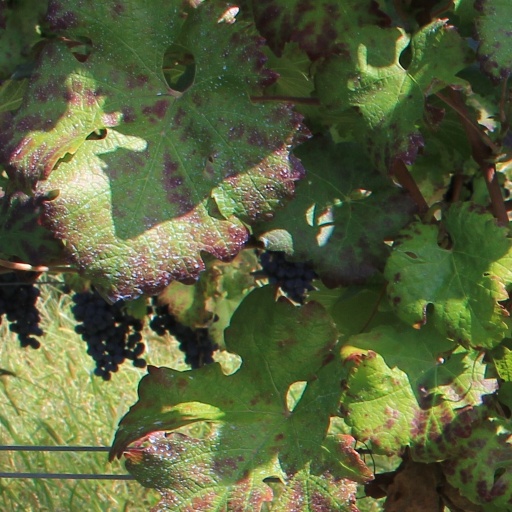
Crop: grape